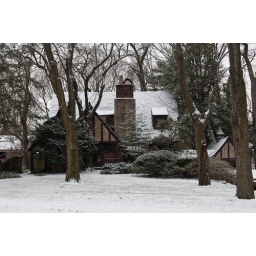
one of the many snow dusted houses seen while walking around town. maplewood, nj